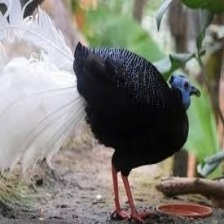
Species: BULWERS PHEASANT
Scientific name: LOPHURA BULWERI